NiNoKuni

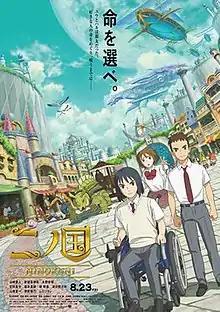
Theatrical release poster

is a 2019 Japanese animated action fantasy film directed by Yoshiyuki Momose based on the video game series of the same name developed by Akihiro Hino at Level-5, whom also wrote and executive produced the film. Produced by OLM and distributed by Warner Bros. Pictures, the story of the film takes place centuries after the events of "", as it centers on two boys named Yū and Haru saving their friend Kotona from danger through Evermore's princess, Astrid. The film stars the voices of Kento Yamazaki, Mackenyu Arata, Mei Nagano, Maaya Sakamoto, Mamoru Miyano, Yuki Kaji and Kenjiro Tsuda. It was released in Japan on August 23, 2019.